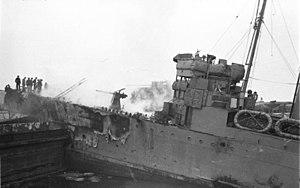
Le HMS Campbeltown est un destroyer de la Royal Navy ayant servi durant de la Seconde Guerre mondiale. Il est connu pour son rôle de navire bélier dans l'opération Chariot contre les installations portuaires de Saint-Nazaire en mars 1942.